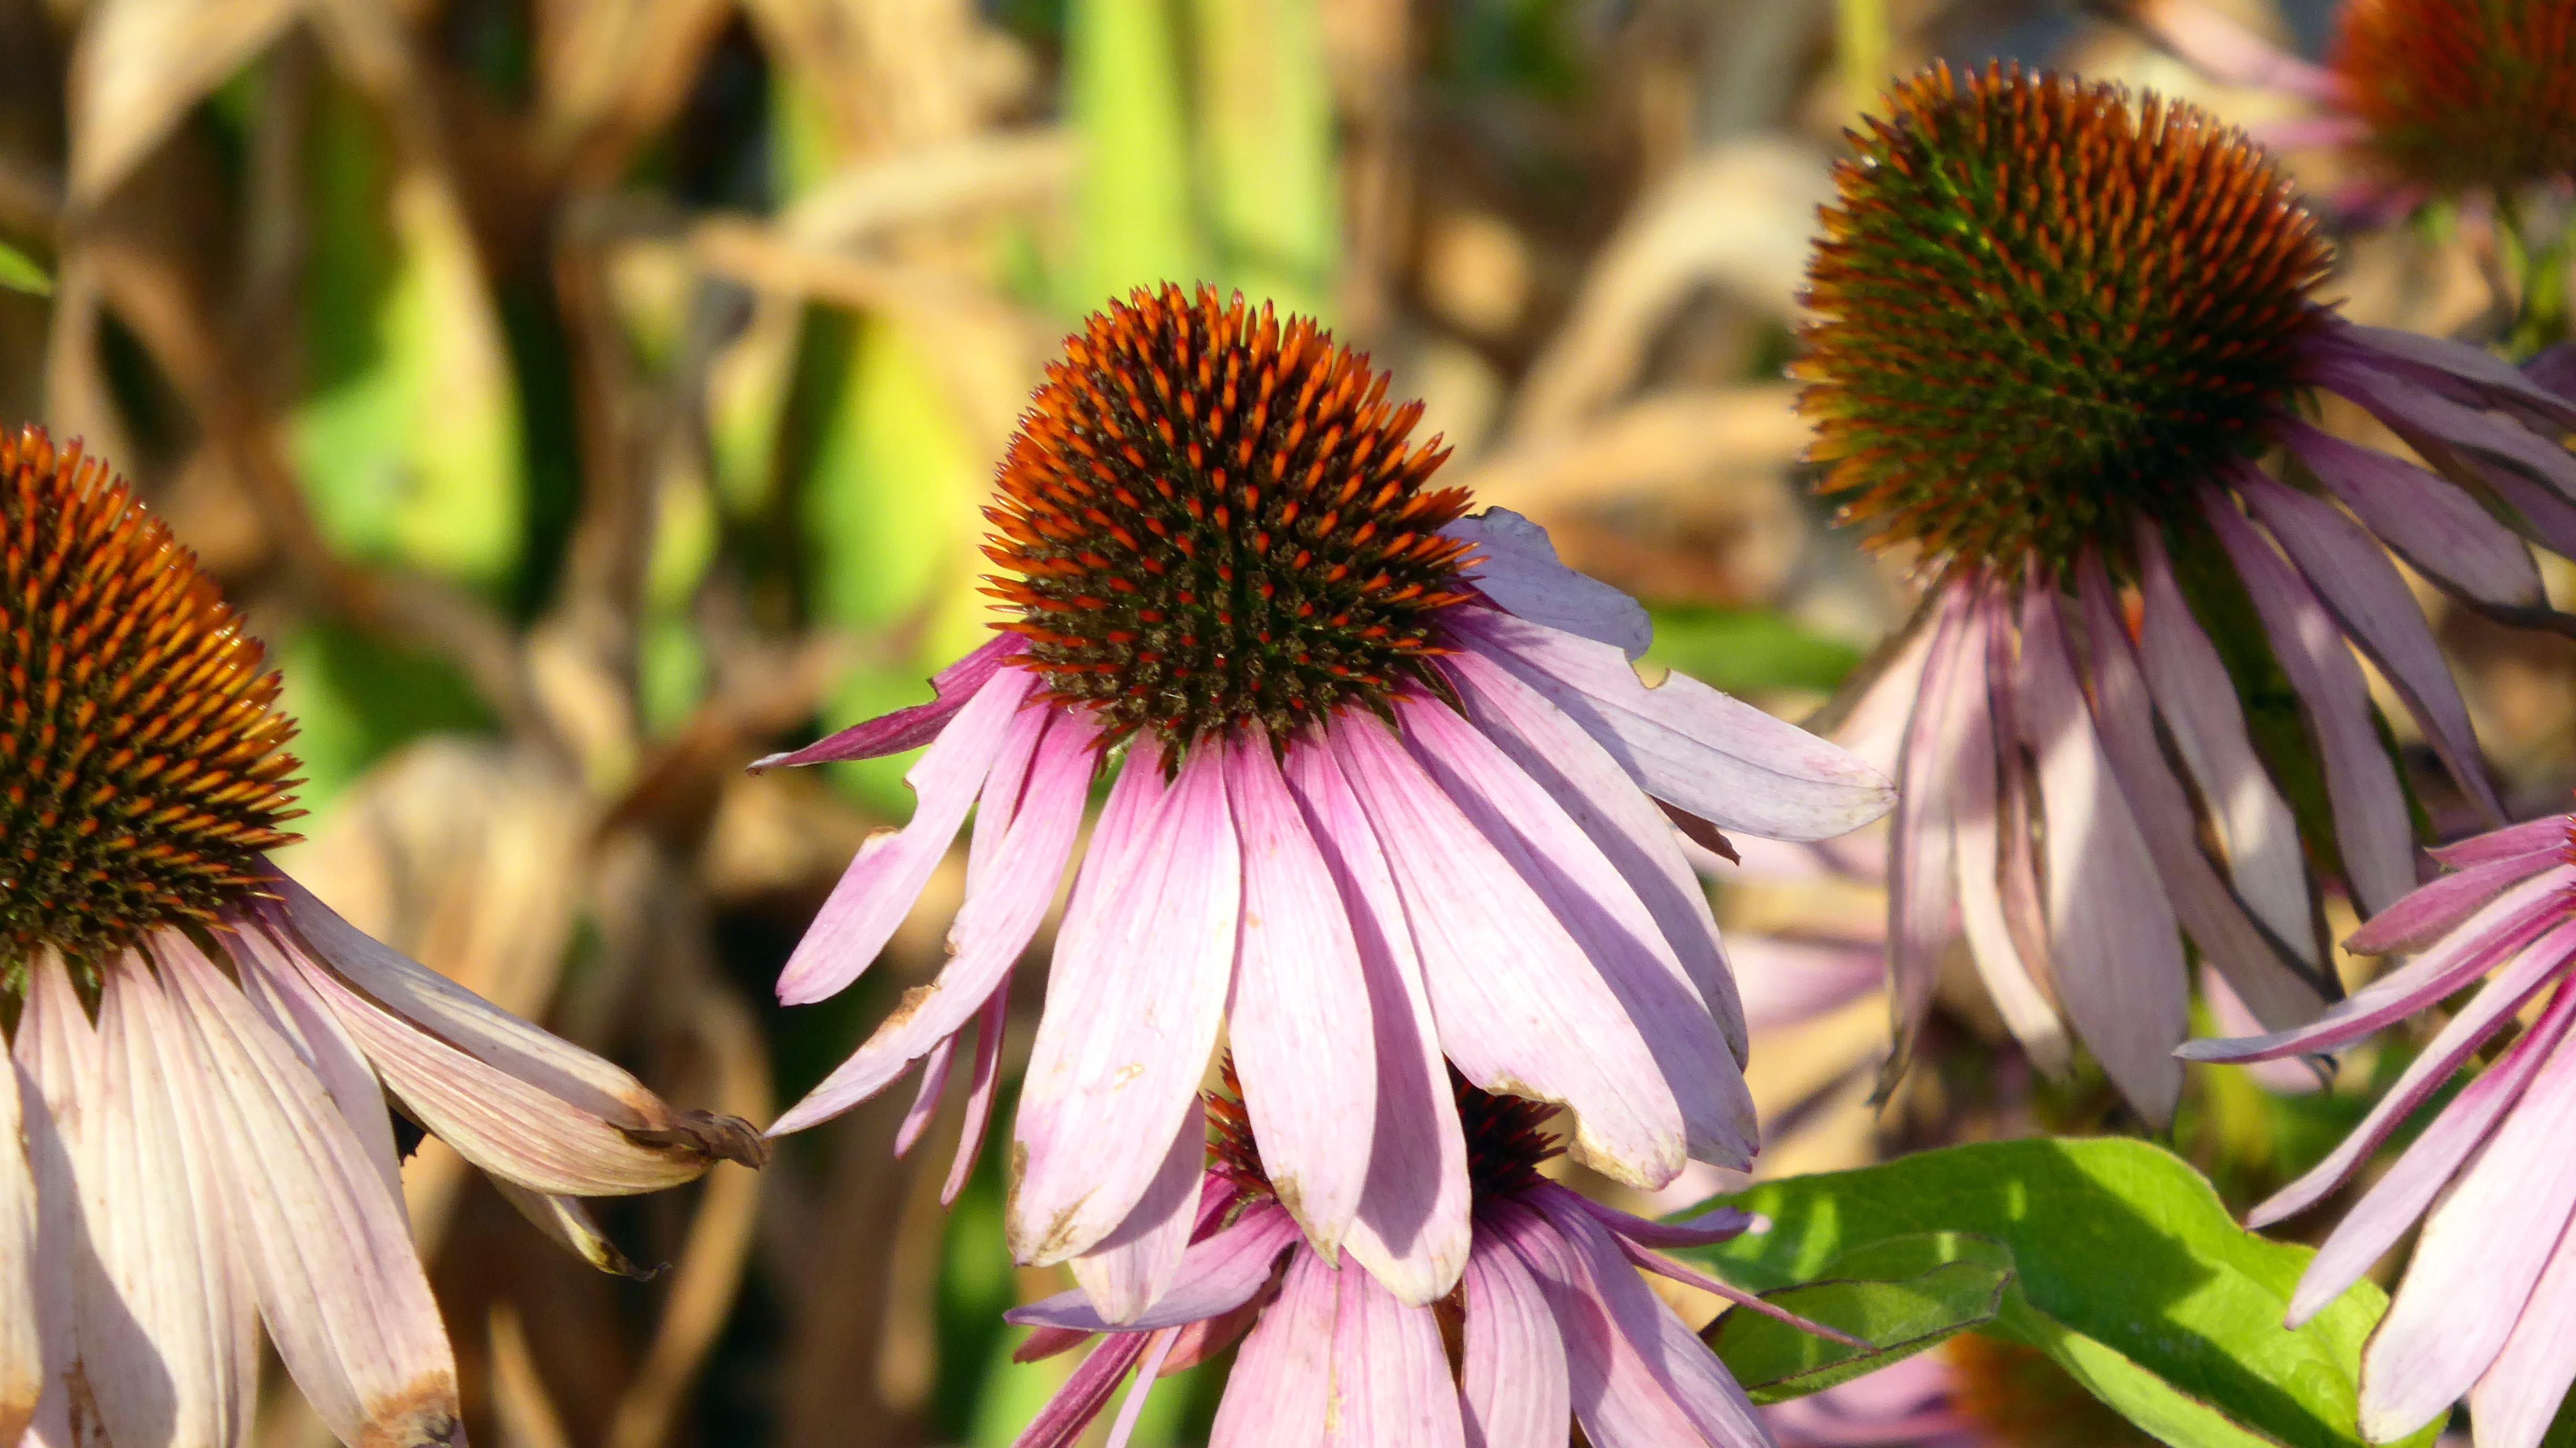
nature, blossom, plant, flower, petal, bloom, botany, flora, fauna, wildflower, close up, coneflower, echinacea, medicinal plant, macro photography, flowering plant, daisy family, echinacea purpurea, land plant